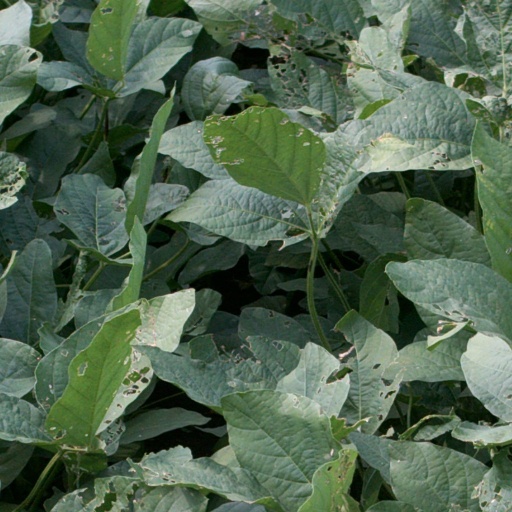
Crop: soybean